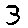
Label: 3